Minami-Suita Station

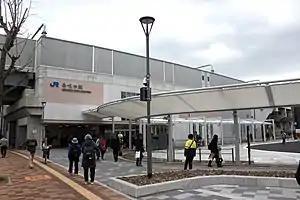
Minami-Suita Station, March 2019

is a passenger railway station located in the city of Suita, Osaka Prefecture, Japan. It is operated by the West Japan Railway Company (JR West). I